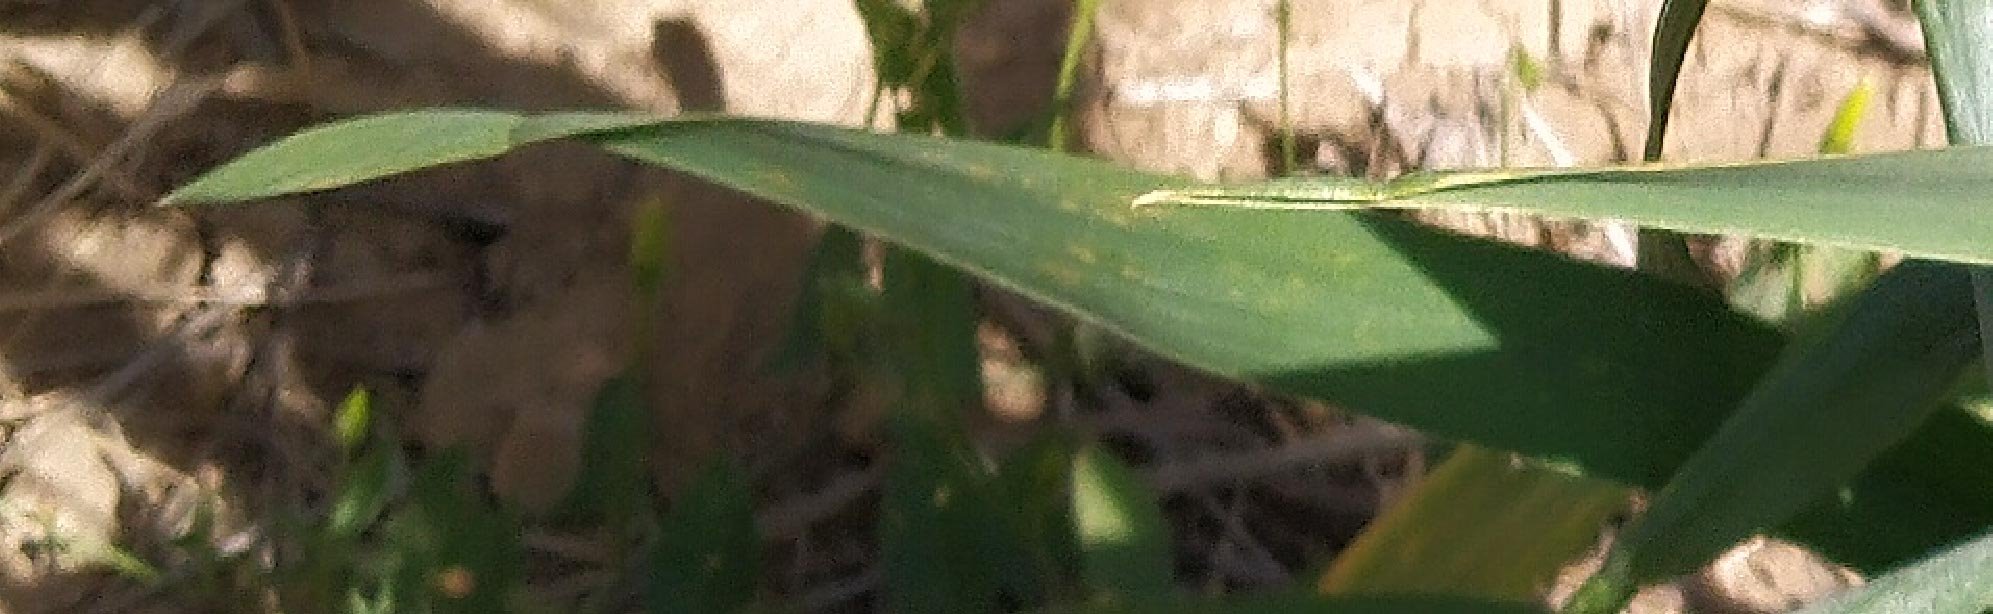
Label: Wheat___Healthy